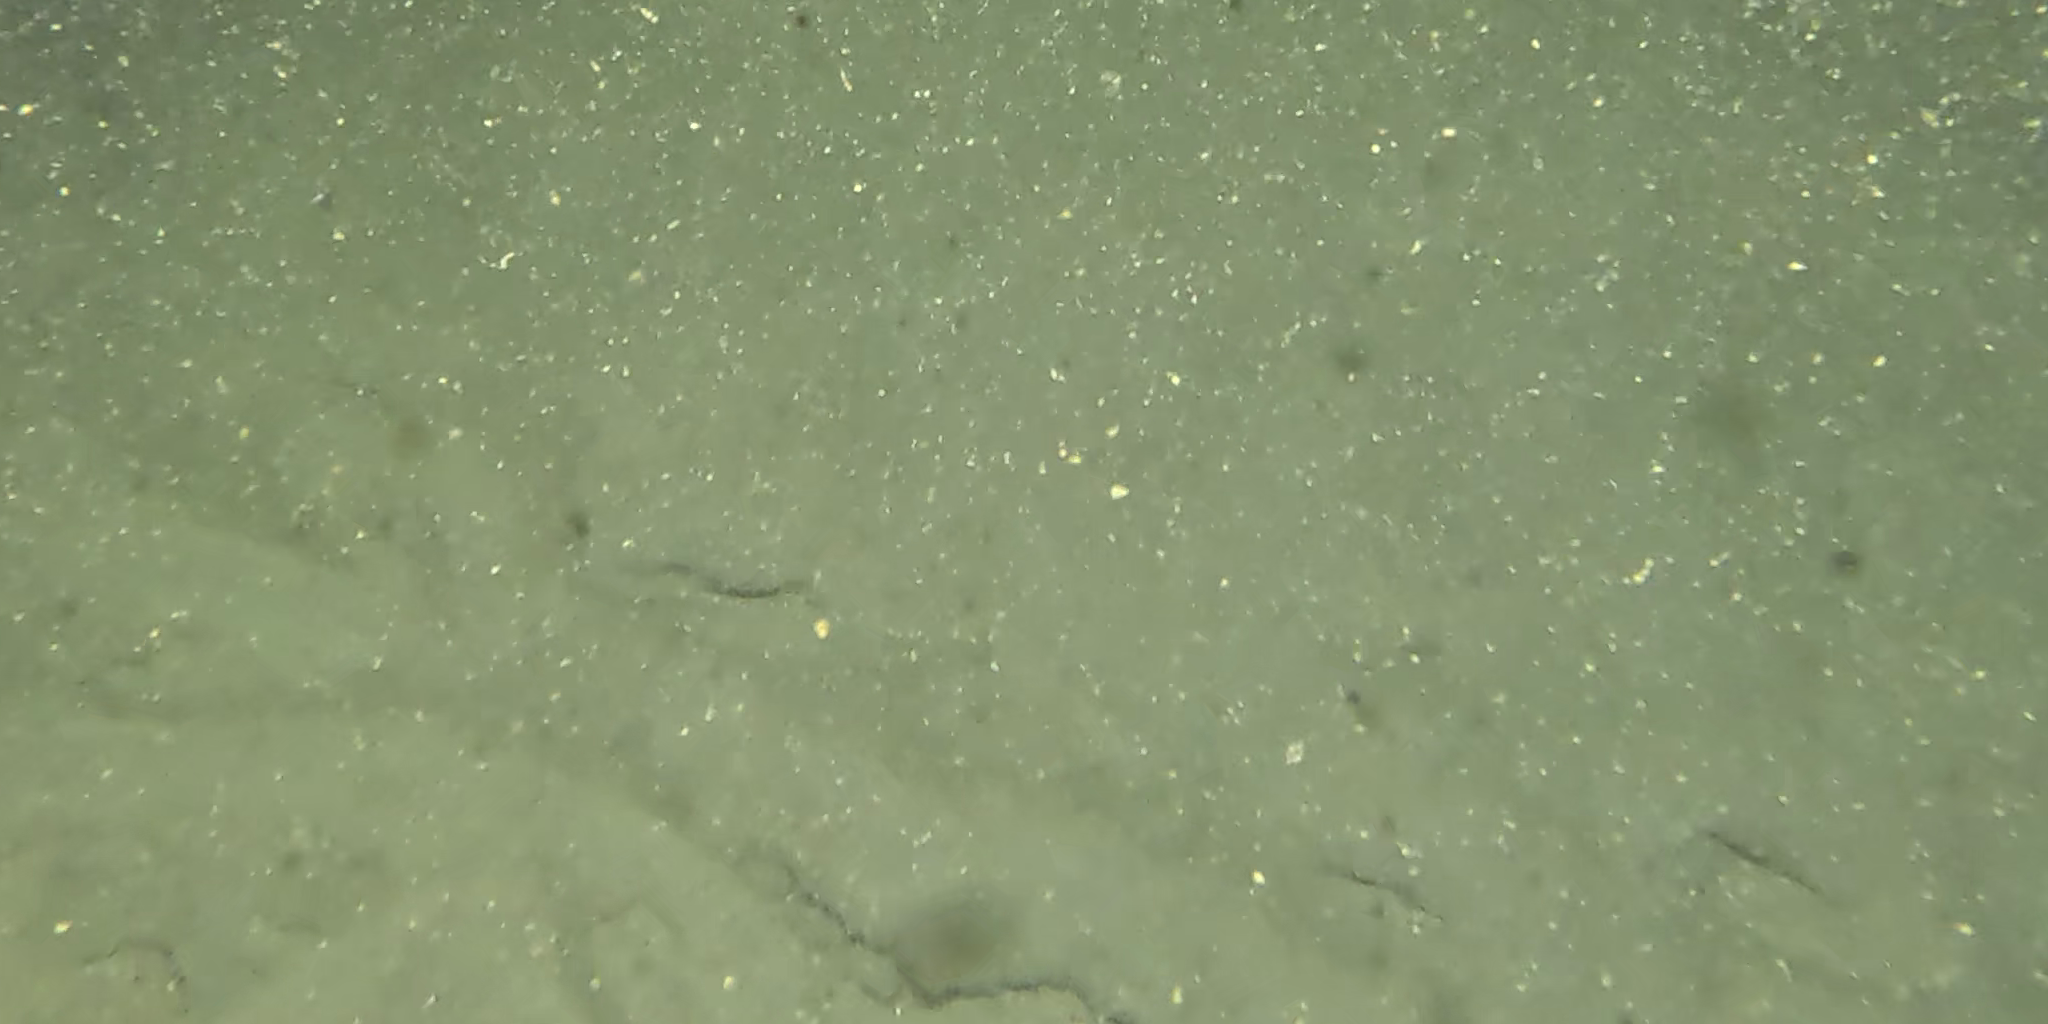
Seabed habitat: sand